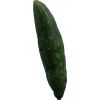
Label: Cucumber 3